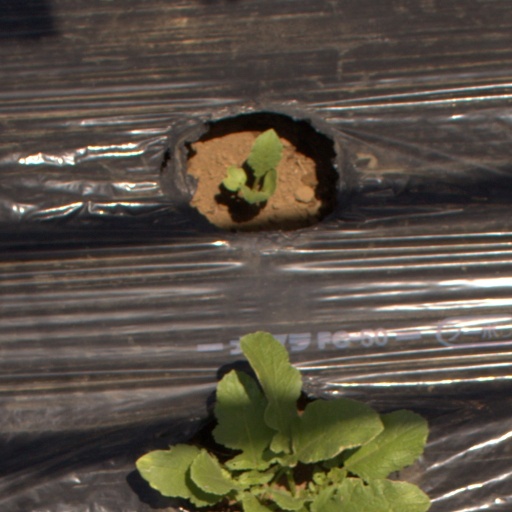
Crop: Jerusalem artichoke